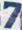
Number: 7